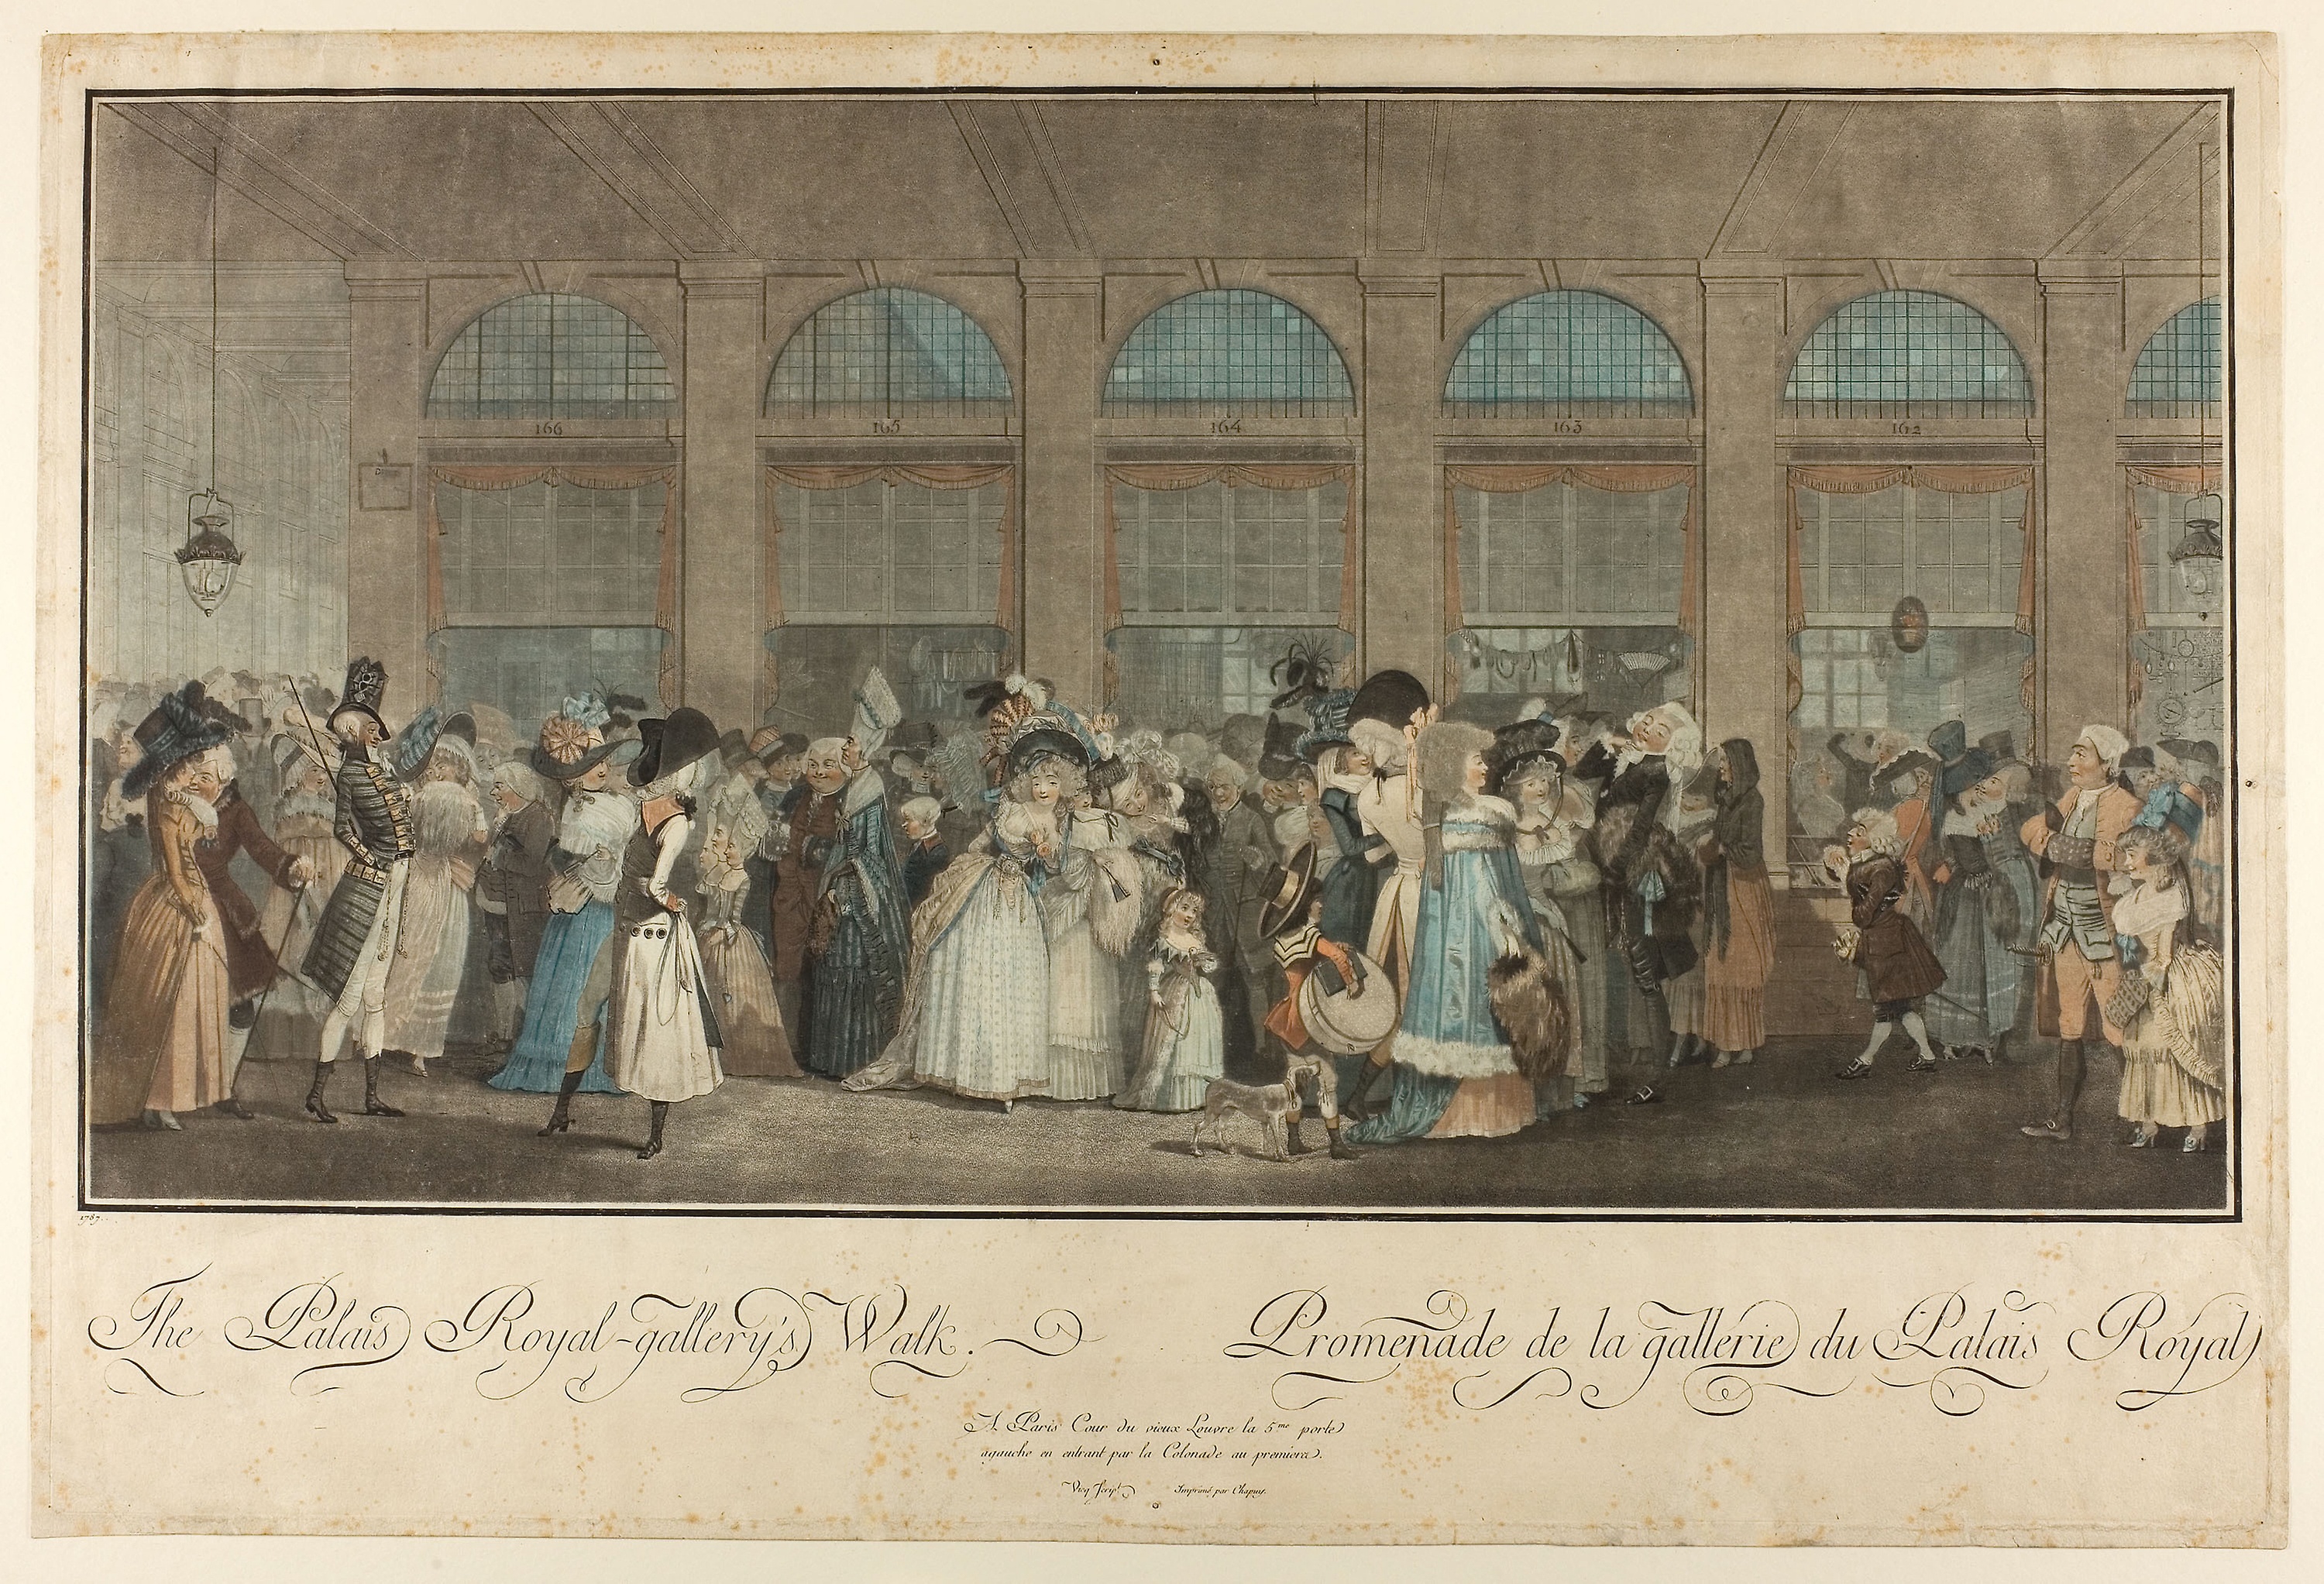
painting, picture frame, collection, art, artwork, stock photography, history